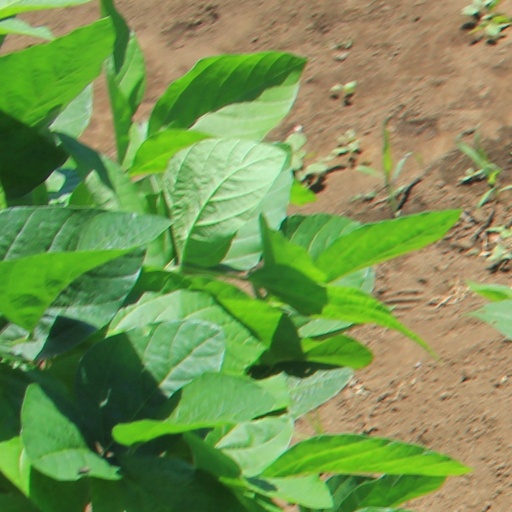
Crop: soybean